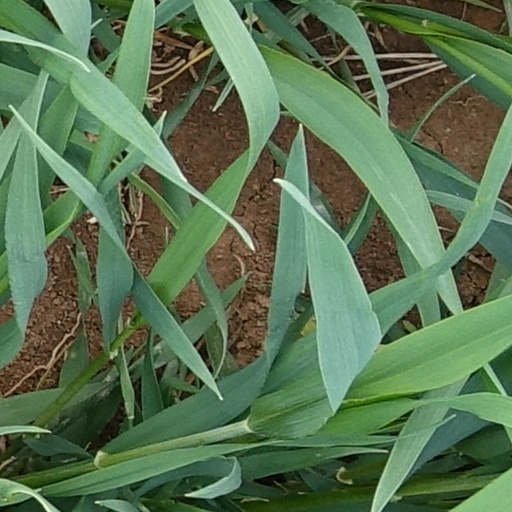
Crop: wheat